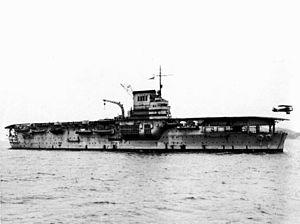
Le Béarn est le seul porte-avions en service dans la Marine nationale française jusqu'en 1945.